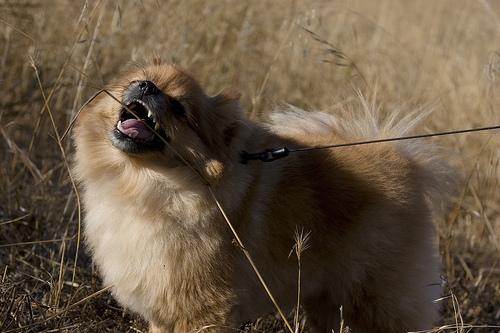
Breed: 1936-n000005-Pomeranian